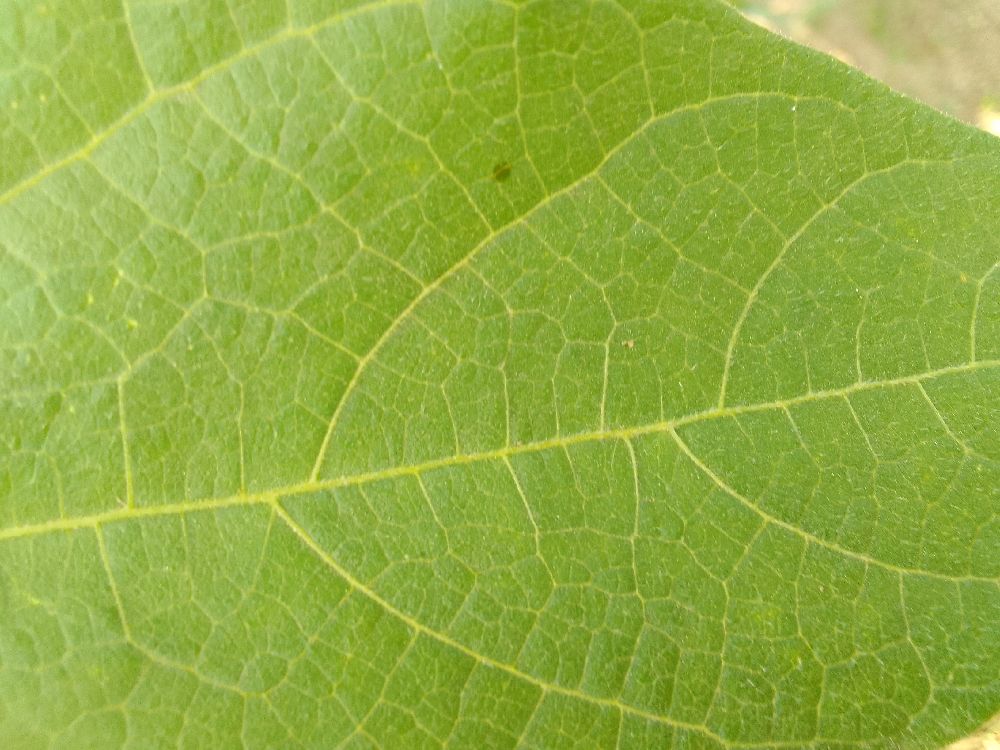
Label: healthy